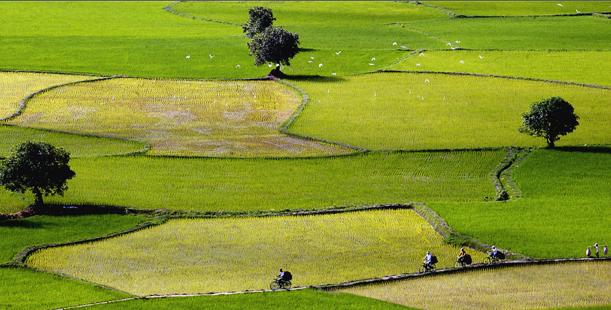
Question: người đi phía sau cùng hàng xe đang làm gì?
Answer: người đi phía sau cùng hàng xe đang gánh một đòn gánh